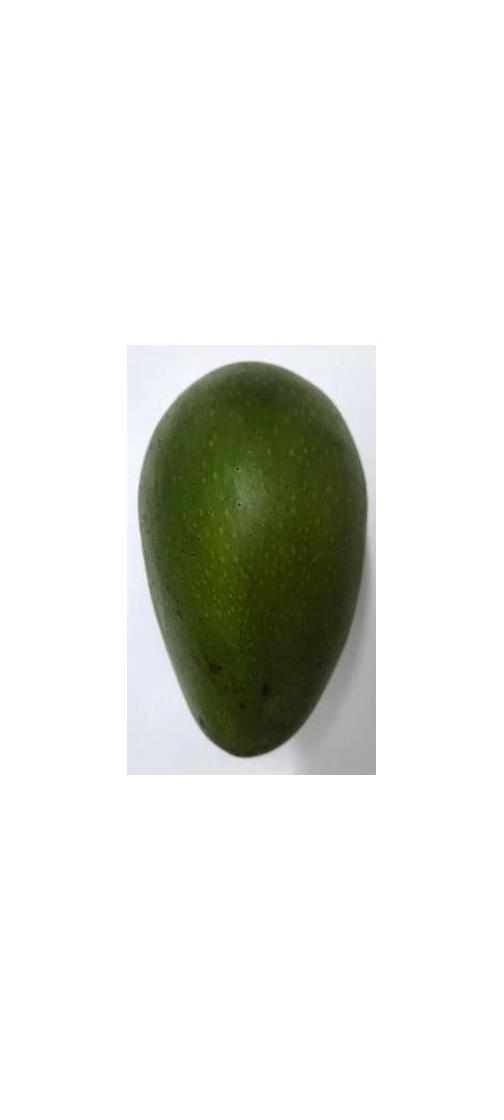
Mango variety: Ashshina Zhinuk